Saietta Group

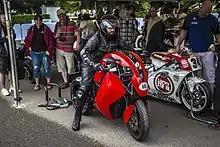
Saietta R at a motorcycle event

In 2015, the Group relocated from central London to its current headquarters in Oxfordshire, UK, which provided expanded high-tech facilities for design, development and testing and development, on a former military air field, with test and validation track availability.